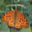
Label: butterfly